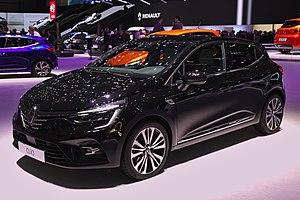
La Clio V est une automobile citadine du constructeur automobile français Renault, commercialisée à partir du 2 avril 2019.
La Renault Clio est une gamme d'automobile polyvalente du constructeur français Renault. Elle est lancée en 1990 et remplace la Renault Supercinq, puis en 1998, en 2005, renouvelée en 2012 et en 2019.